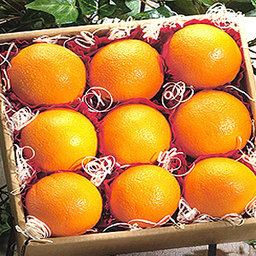
Label: Orange